Lexus LFA

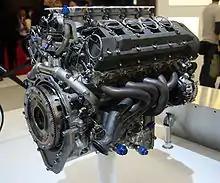
The static model of the 4.8-litre "1LR-GUE" V10 engine used in the LFA

The Lexus LFA is powered by a 72-degree bank angle V10 engine equipped with Dual VVT-i carrying the "1LR-GUE" designation with a maximum output of delivered at 8,700 rpm. Its maximum torque output of arrives at 6,800 rpm, 90 percent of which is available from 3,700 rpm. The engine redlines at 9,000 rpm, but with a fuel cutoff set at 9,500 rpm, and is constructed using forged aluminum pistons, forged titanium connecting rods, and solid titanium valves. The V-angle of the LFA's V-10 engine is set to 72-degrees, which allows for even firing from the pistons without the use of a split-journal crankshaft, thus improving engine efficiency as well as lowering the overall weight. Dry sump lubrication prevents engine oil starvation through high-speed corners and lowers the engine's center of mass. Air is fed directly from beneath the hood through a visible slit passing into a dual-stage variable intake manifold and then into ten individual throttle bodies before finally exiting from a dual-stage titanium muffler.